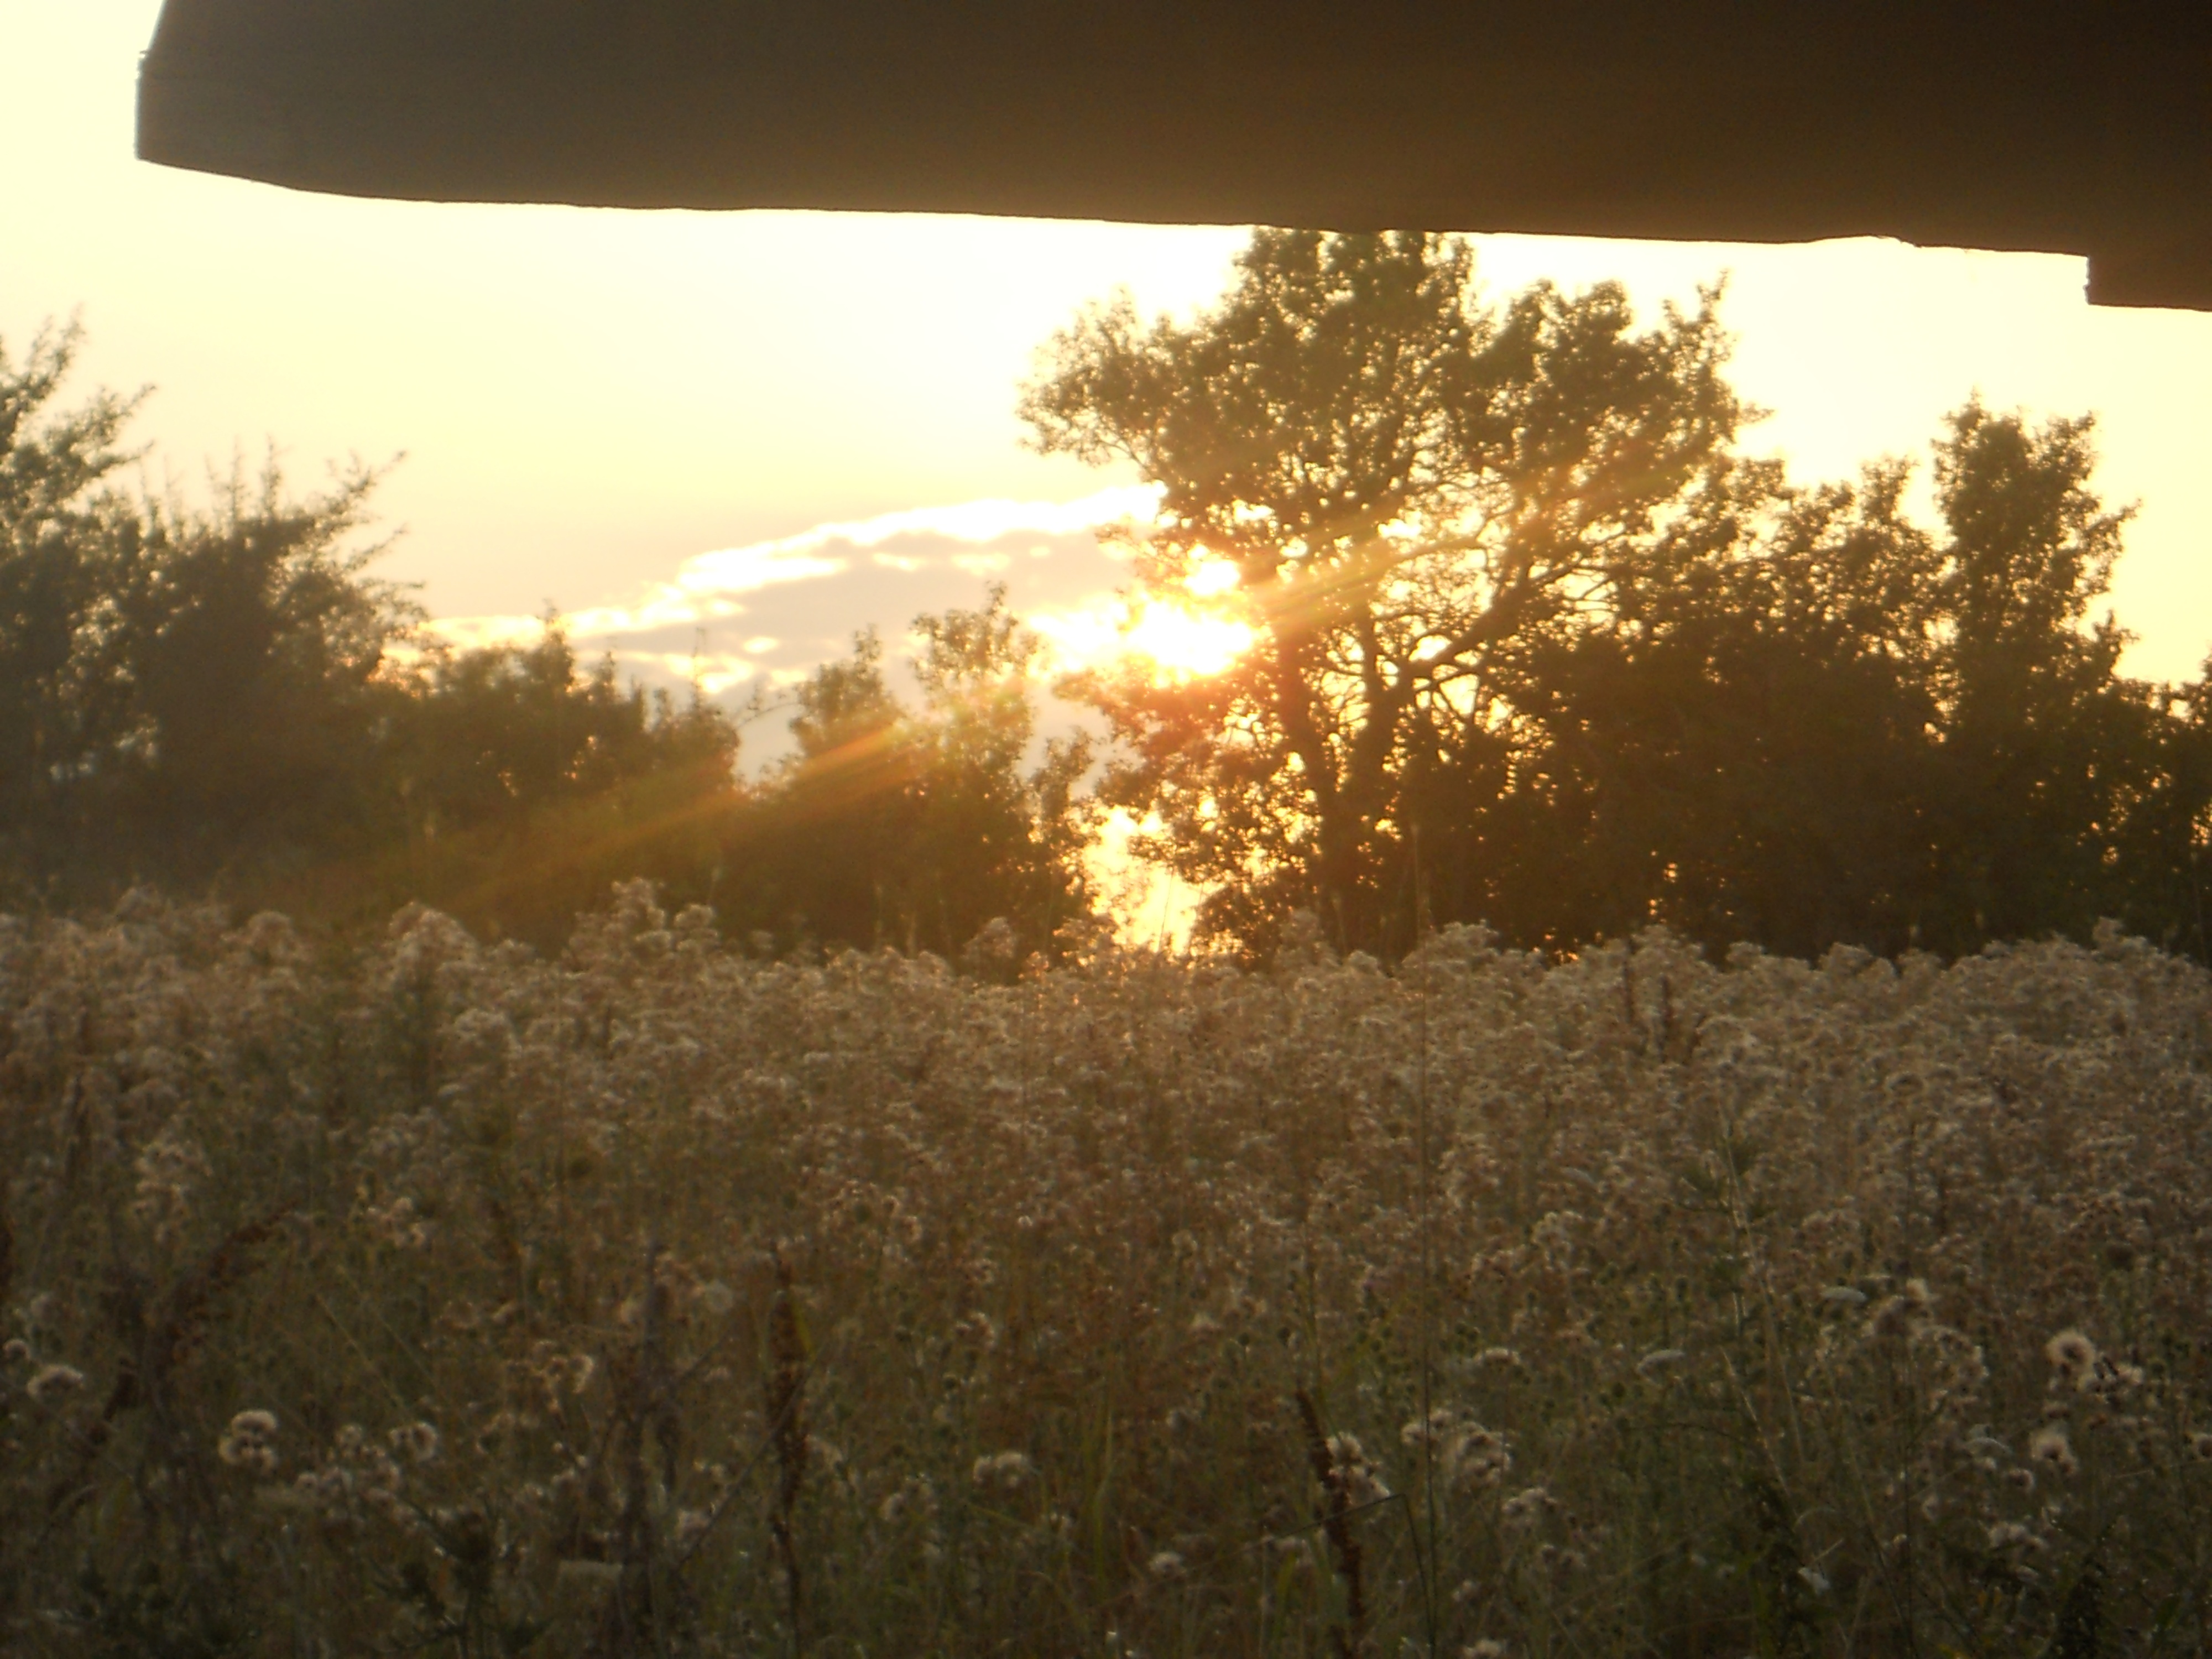
tree, nature, grass, light, cloud, sky, sun, sunrise, sunset, field, sunlight, morning, flower, dawn, dusk, evening, autumn, astronomical object, atmospheric phenomenon